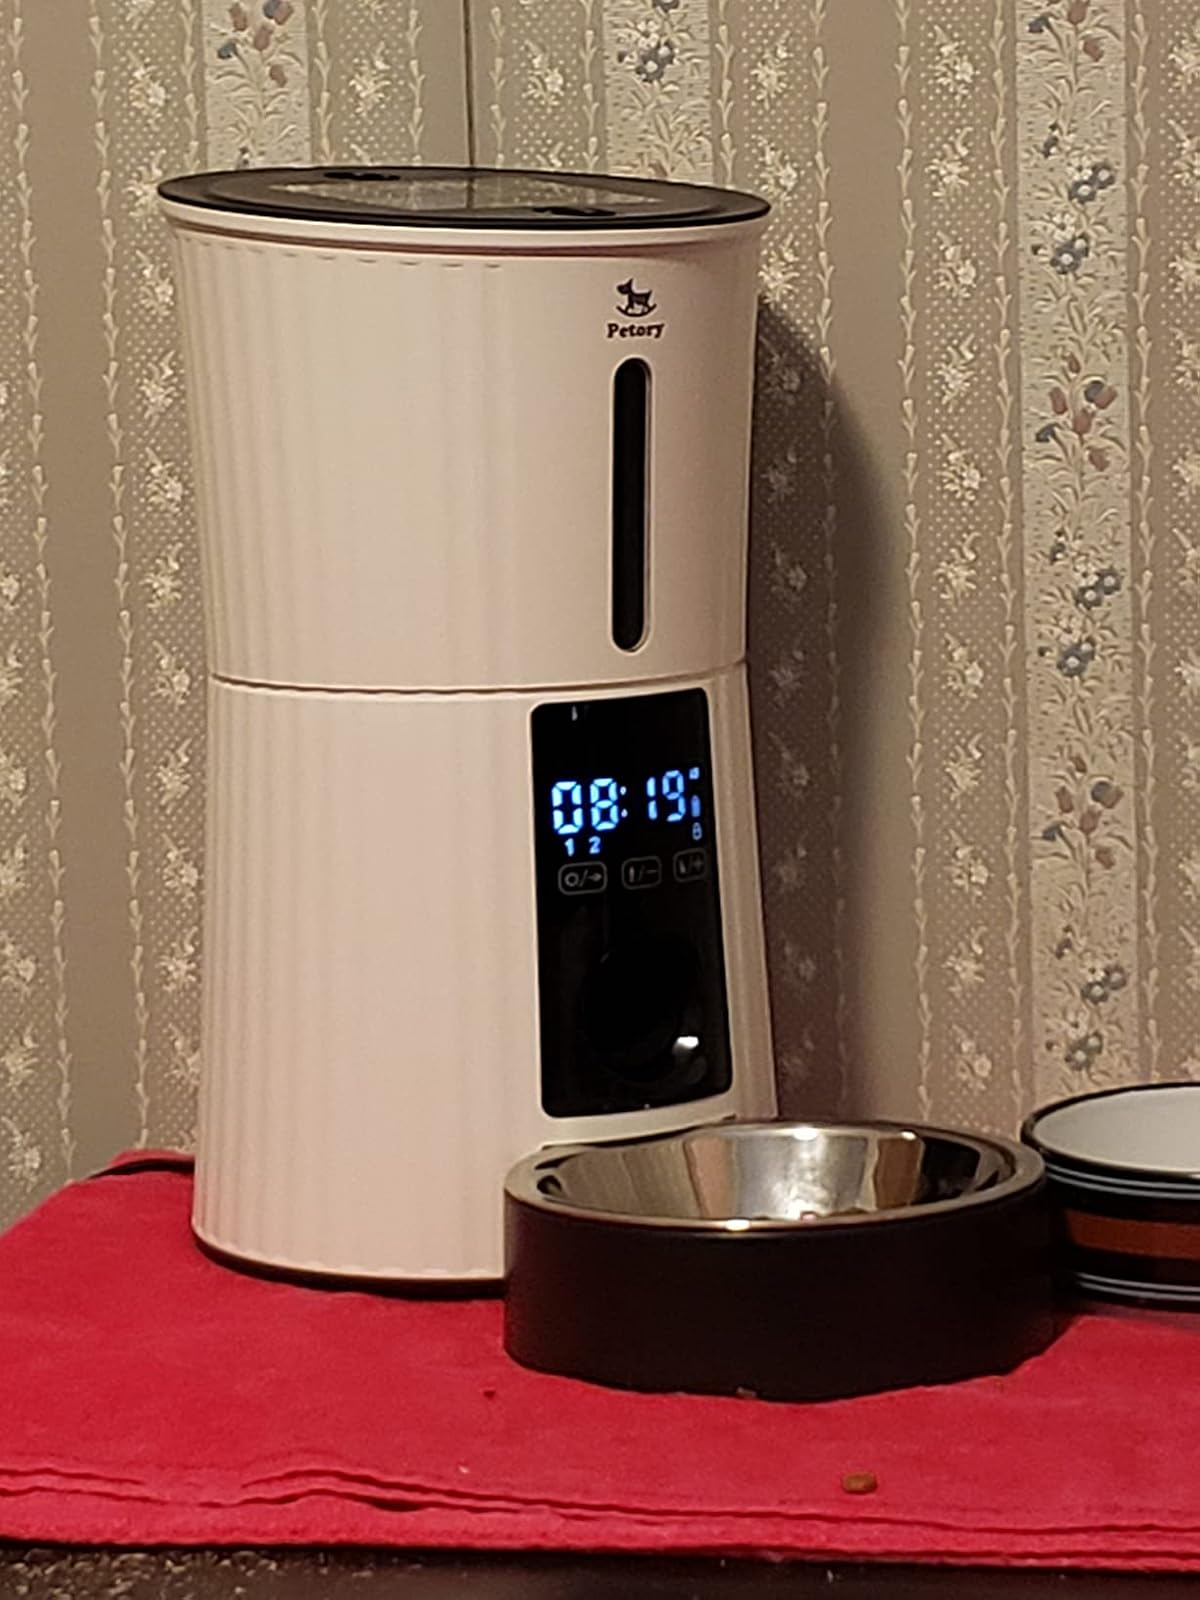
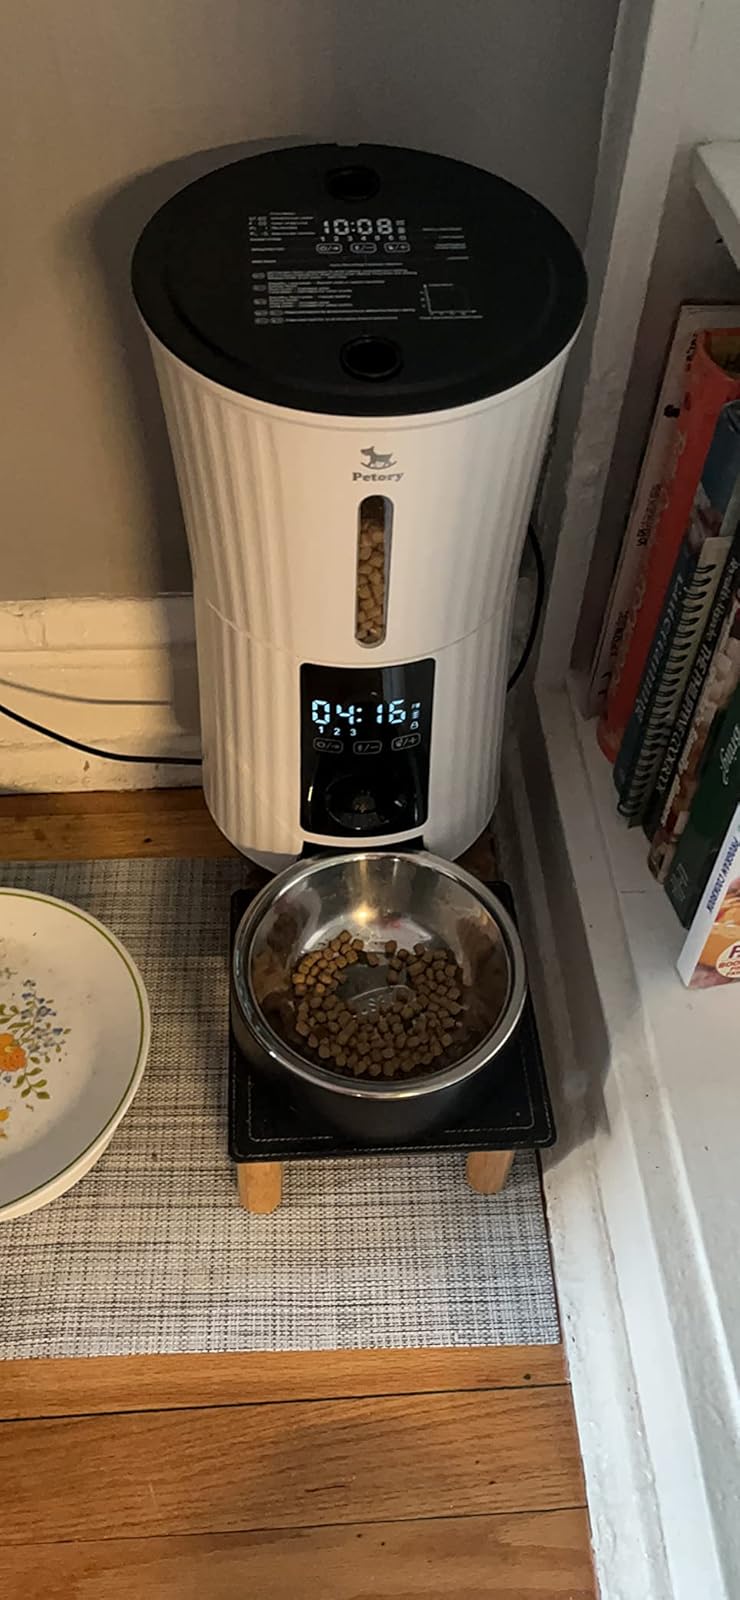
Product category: items_feeder
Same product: yes